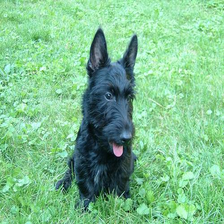
Species: dog
Breed: scottish terrier